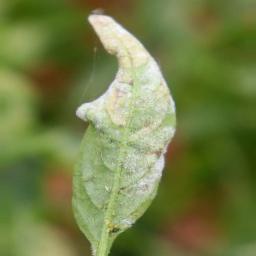
Label: powdery mildew